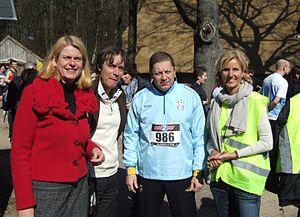
Le lancement de la course amusante a été tiré par la maire Pauline Krikke. Dans cette photo avec Merab Jordania (président du conseil d'administration de Vitesse et participant 5KM) et Grace Roeterd (Ciko'66 / organisation Rondje Nederland), Pieter-Matthijs Gijsbers (directeur du musée en plein air)